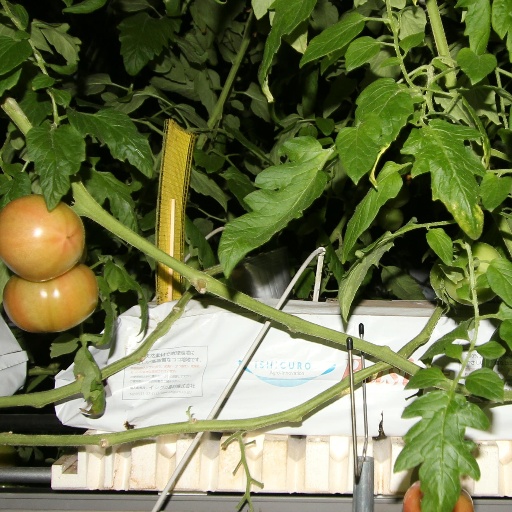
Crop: tomato